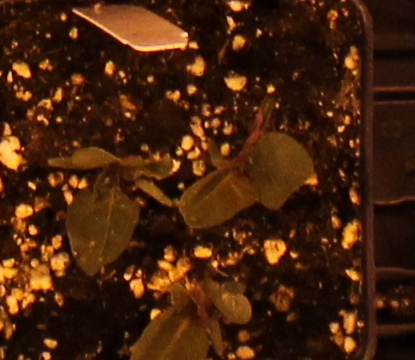
Label: Redroot Pigweed